NASA lunar outpost concepts

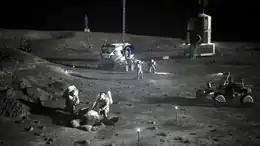
Concept art of Artemis Base Camp

The US-led Artemis Program has scheduled several crewed landings at the Moon's south polar region, starting with Artemis III planned for 2026 at the earliest, setting up five temporary base camps with the Human Landing Systems (HLS) until Artemis VIII is planned to set up the fixed Foundational Surface Habitat (FSH) of the Artemis Base Camp in the 2030s.